The Open Door (2016 film)

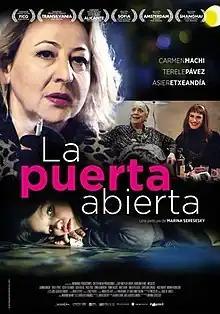
Theatrical release poster

The Open Door is a 2016 Spanish tragicomedy film written and directed by Marina Seresesky which stars Carmen Machi, Terele Pávez and Asier Etxeandia.